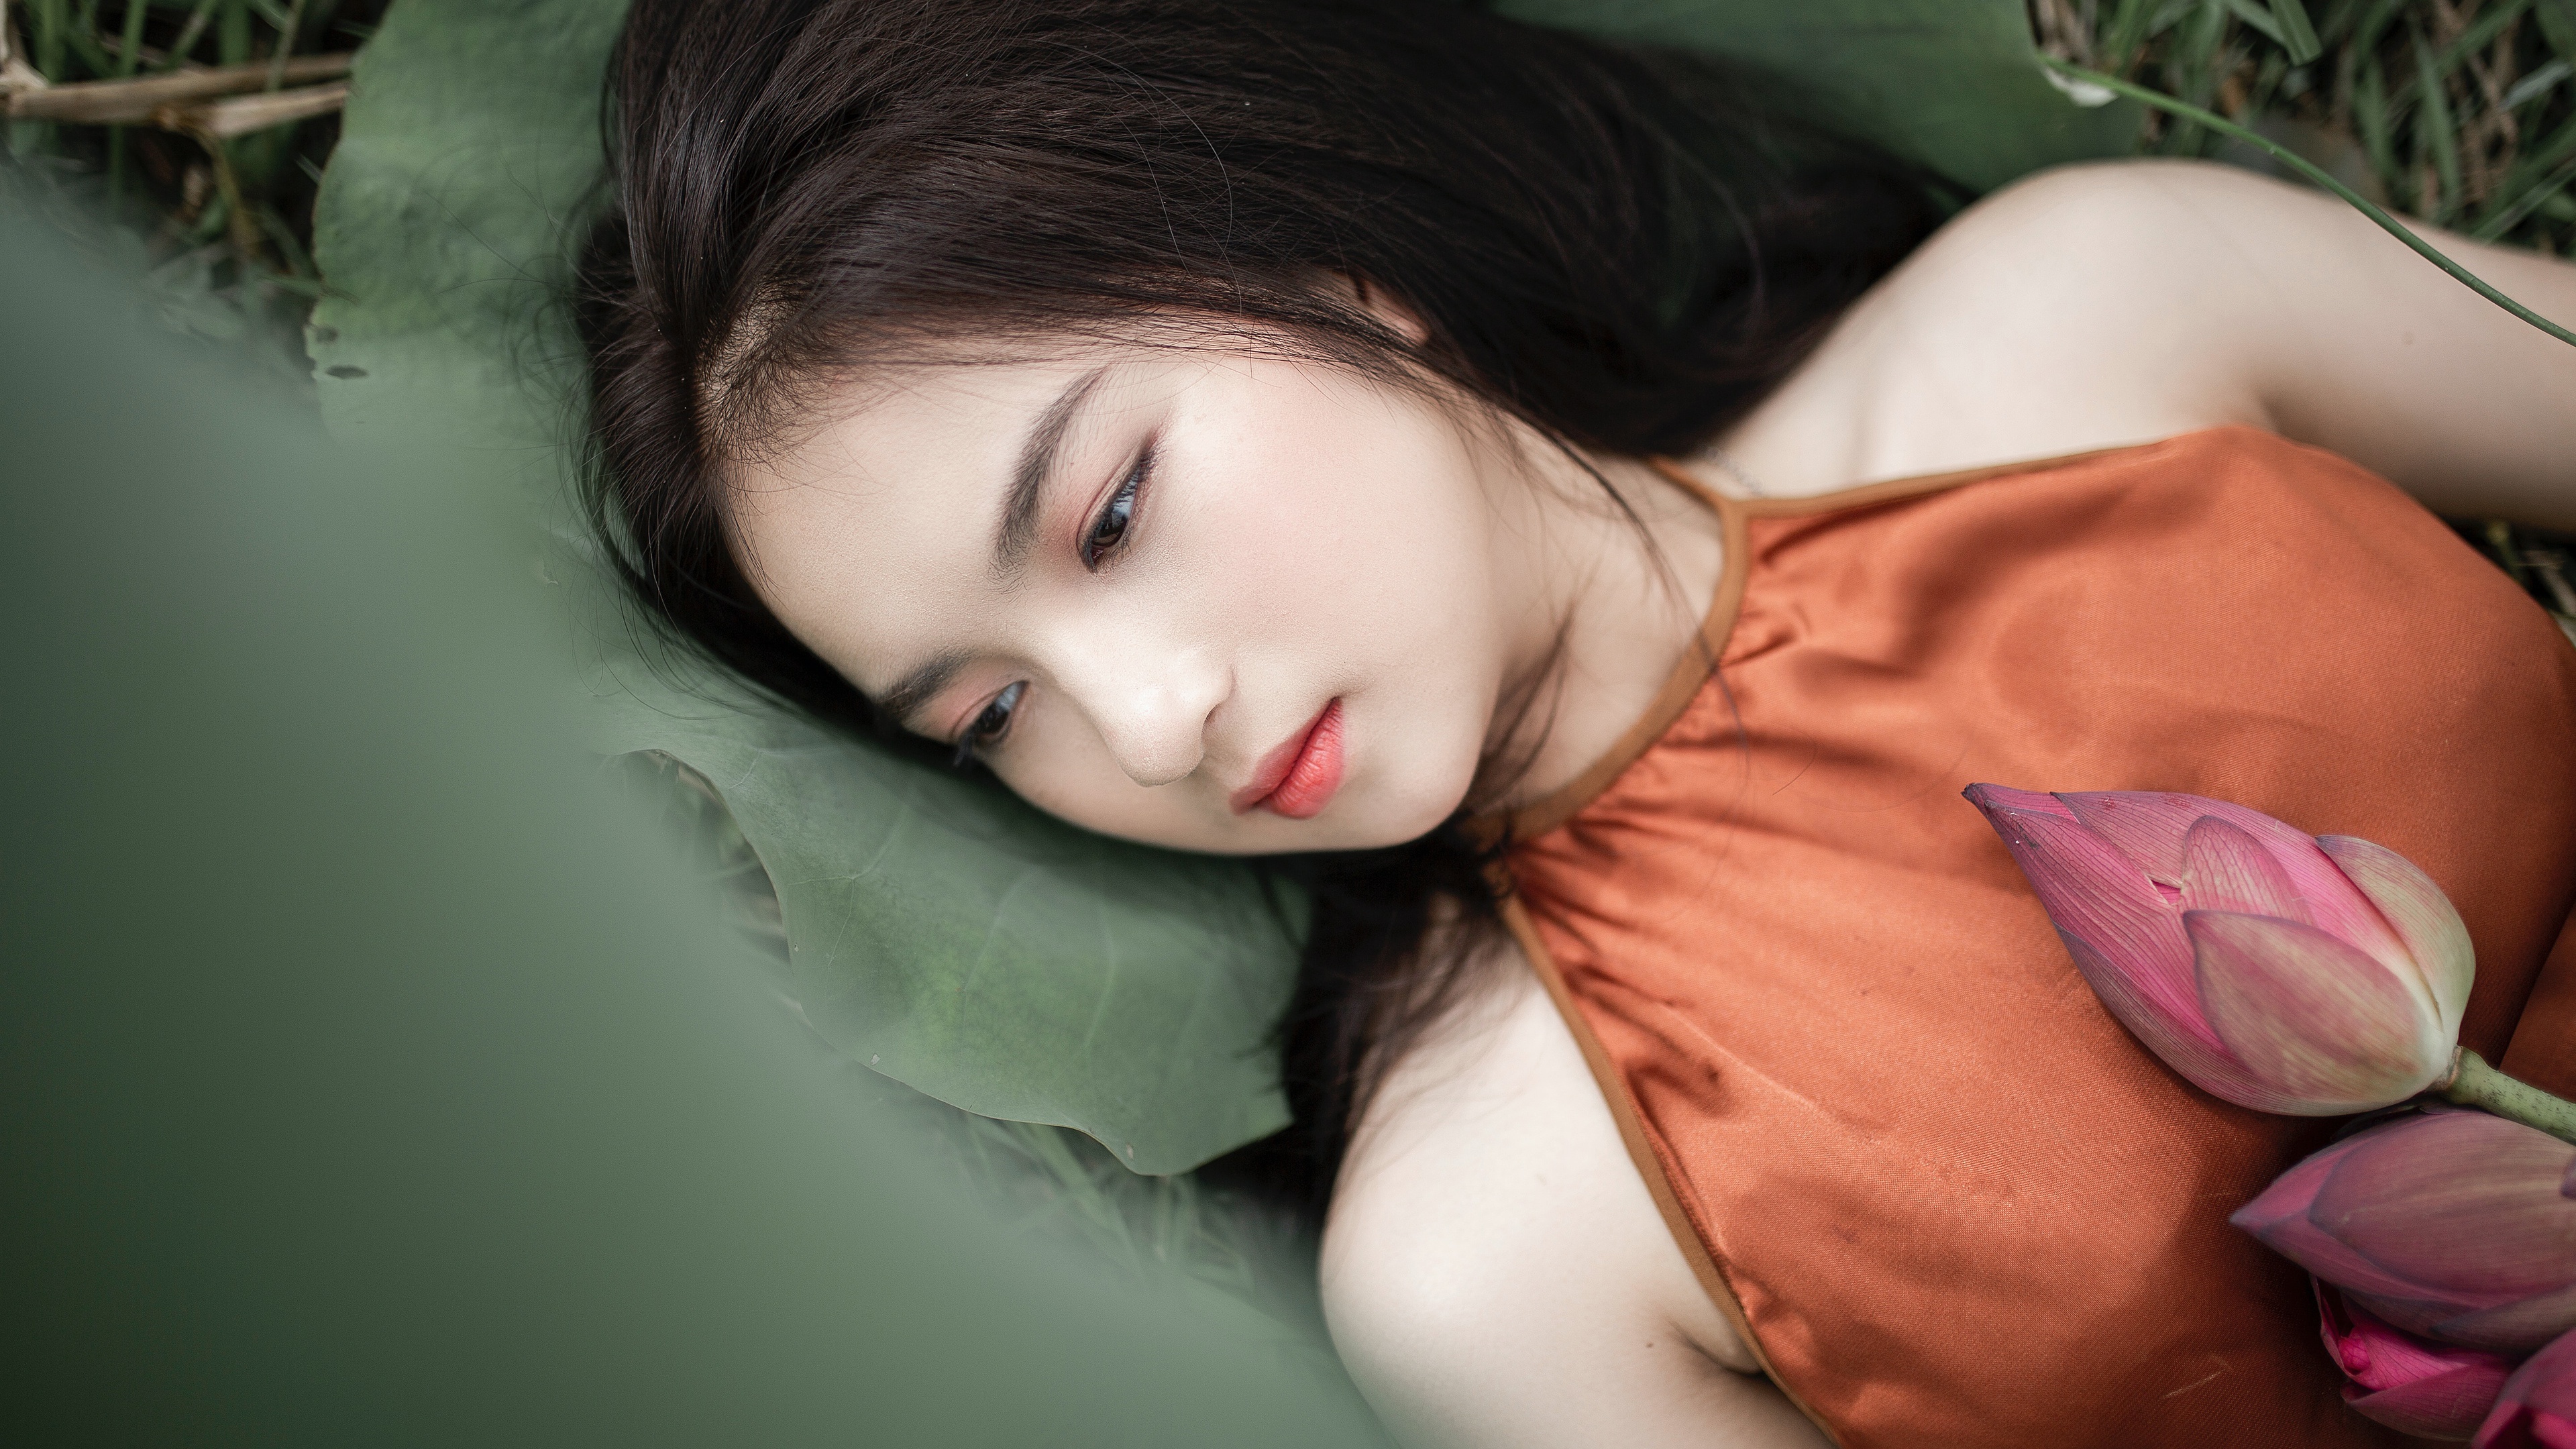
girl, girls, woman, model, person, photo, wallpaper, hair, nose, skin, lip, chin, eyebrow, shoulder, eye, eyelash, plant, flash photography, neck, dress, smile, iris, makeover, lipstick, happy, black hair, grass, long hair, brown hair, tree, fashion model, jewellery, blond, People in nature, layered hair, chest, bangs, necklace, formal wear, petal, fashion accessory, portrait photography, magenta, portrait, photo shoot, sitting, child